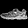
Label: Sneaker